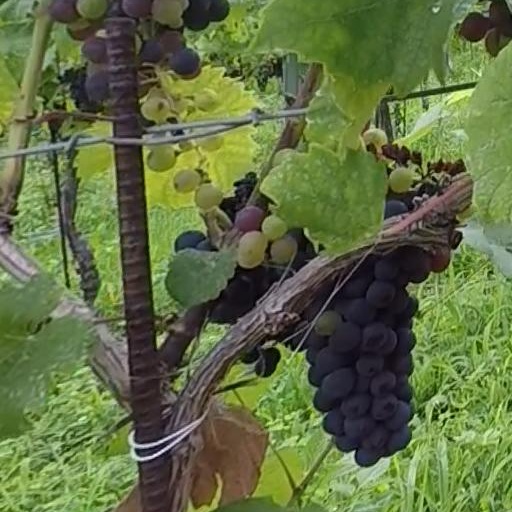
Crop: grape